Morgan's Hill

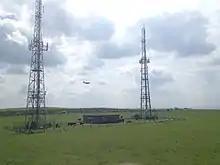
The masts and building presently used at Morgan's Hill

In 1981 Wiltshire Constabulary erected two masts and an unmanned equipment building for police radio communication at the peak of the hill, a small distance from previous stations.